Kjell Roar Kaasa

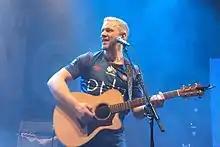
Kjell Roar Kaasa

Kjell Roar Kaasa (born 15 March 1966) is a Norwegian retired professional footballer who played as a striker.